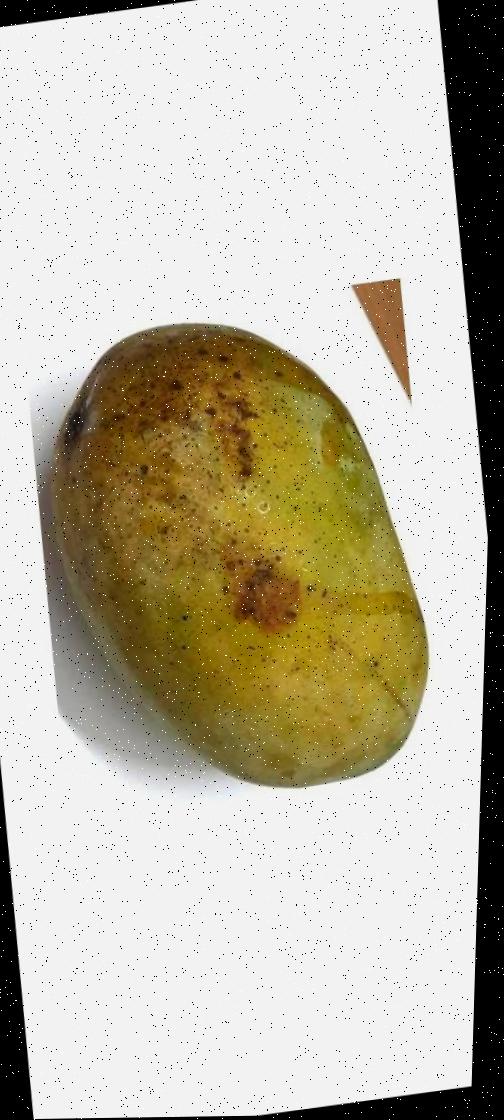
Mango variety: Fazli Classic